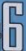
Number: 6